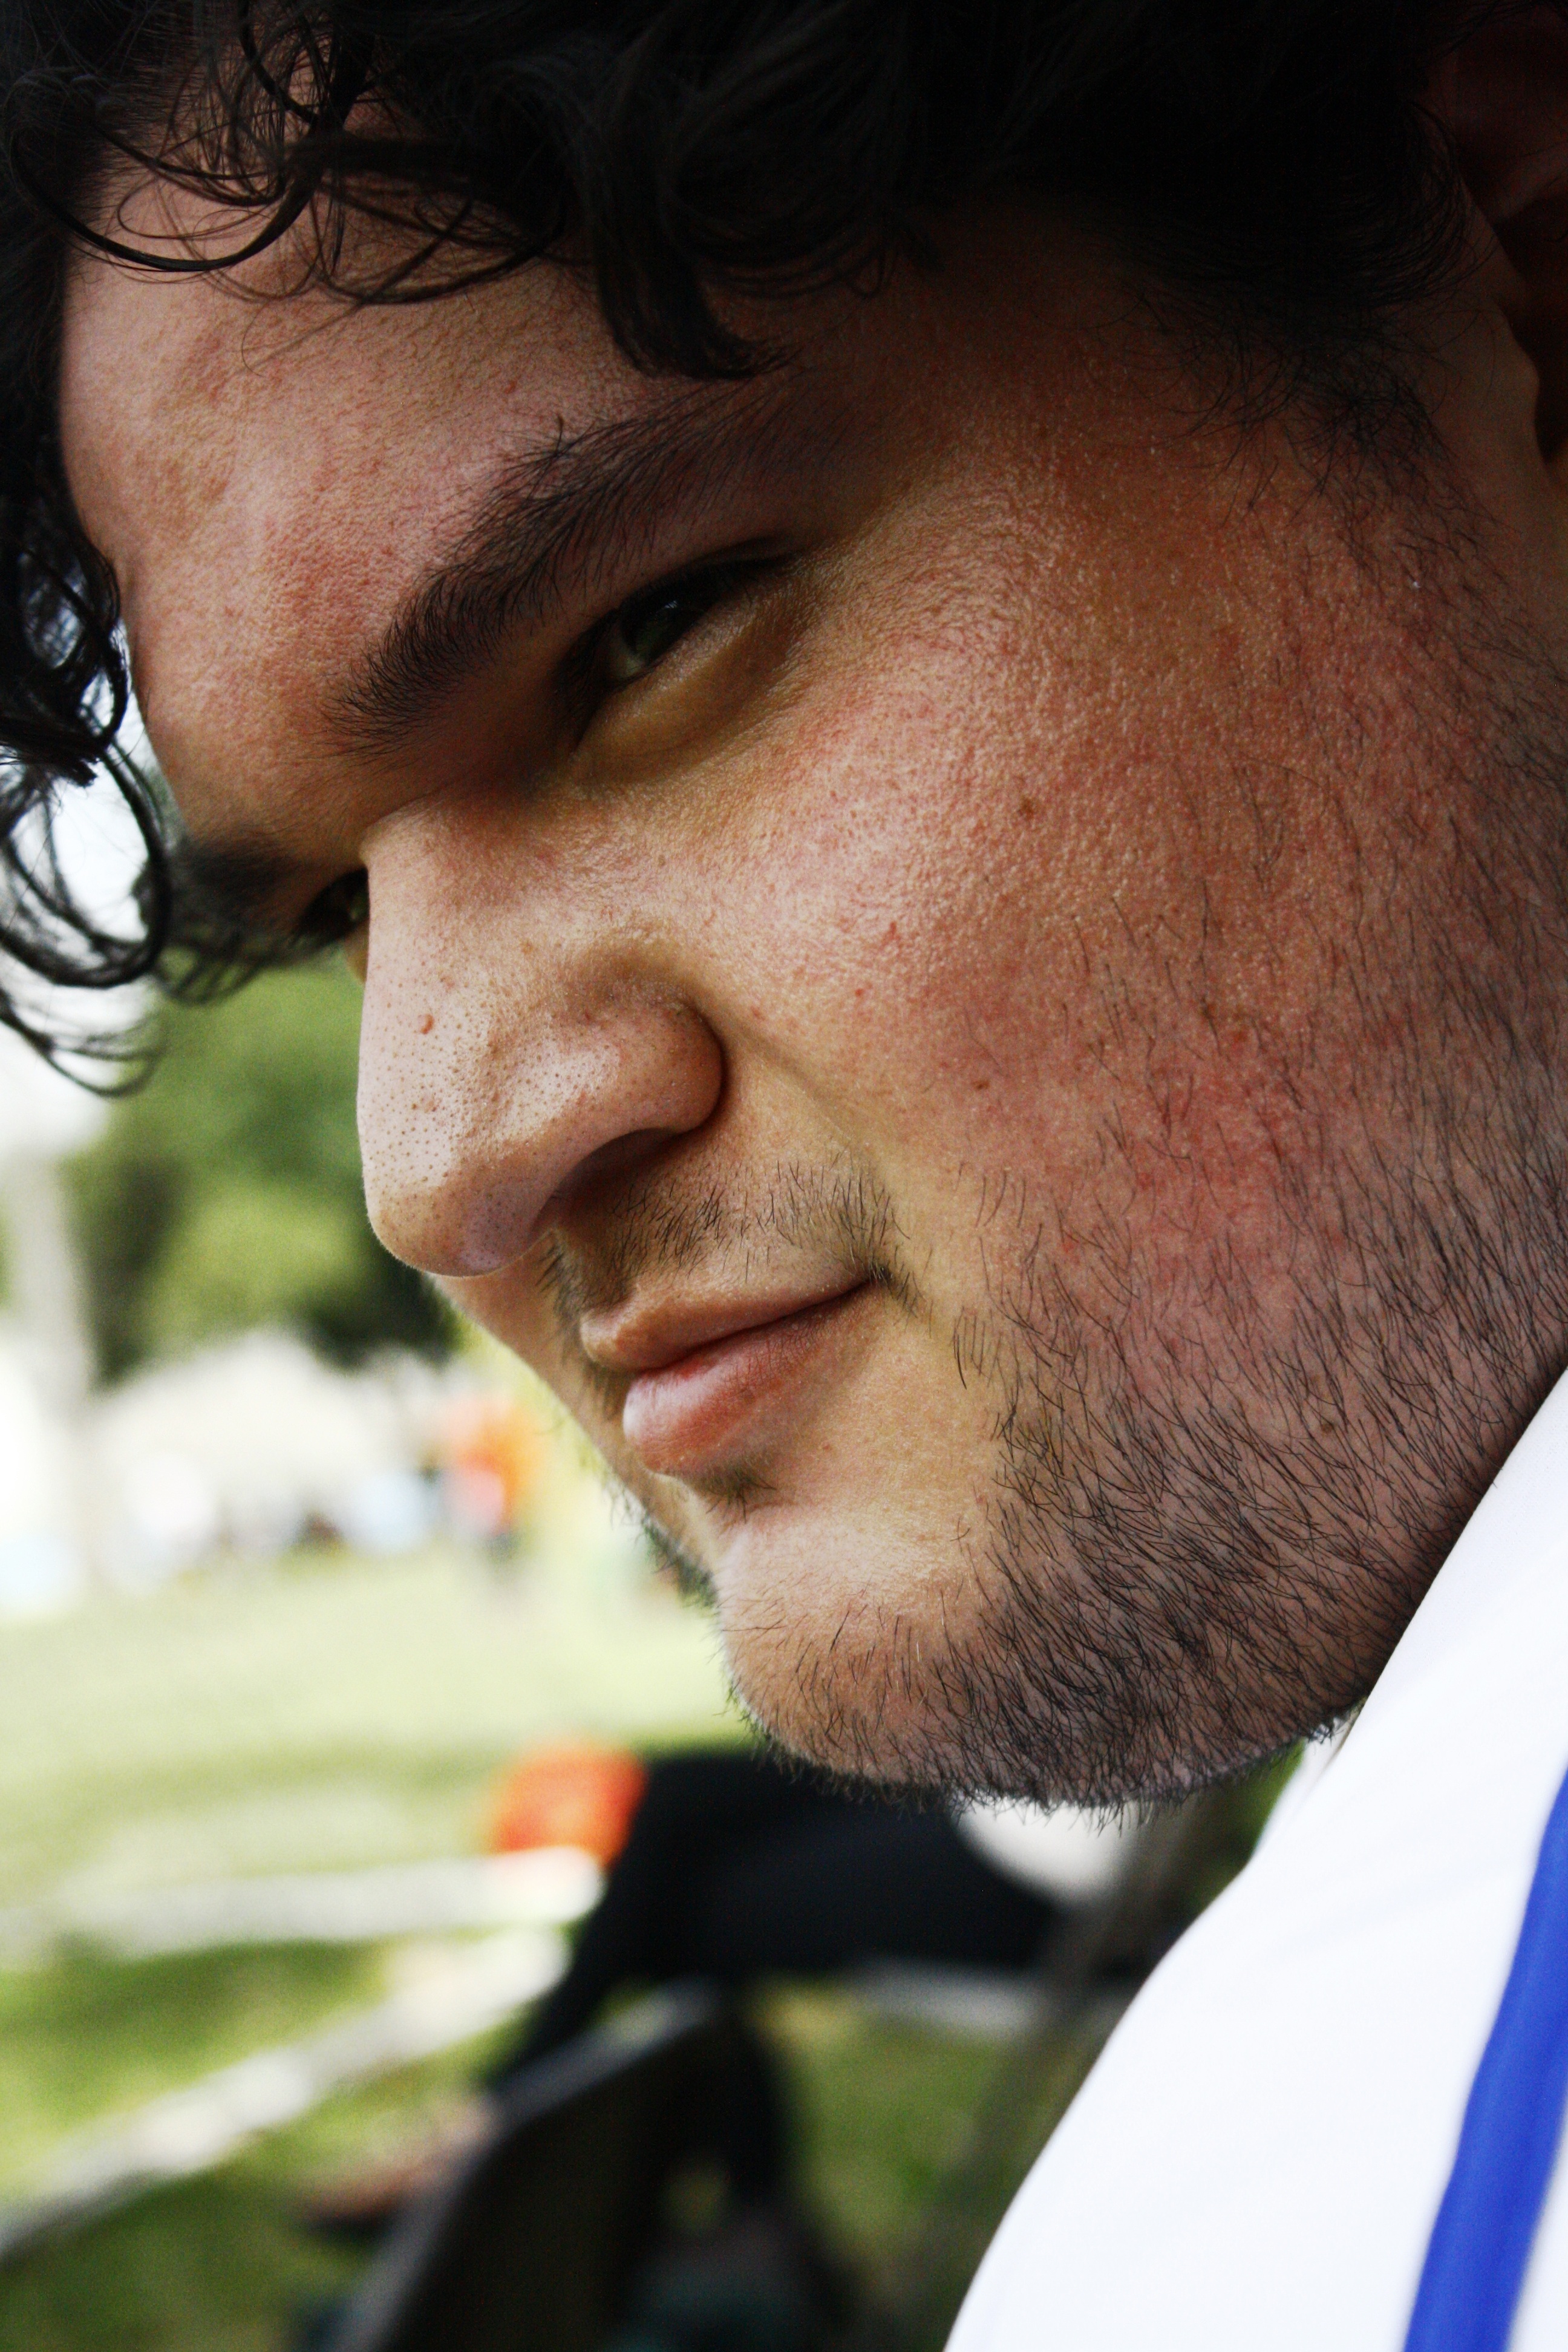
man, person, hair, male, portrait, football, facial expression, hairstyle, smile, beard, close up, face, nose, eye, head, facial hair